Sociology of law

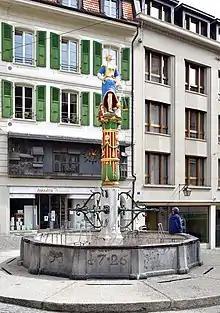
Fountain de la Justice which features the attributes of jurisprudence and justice. Switzerland.

The sociology of law, legal sociology, or law and society, is often described as a sub-discipline of sociology or an interdisciplinary approach within legal studies. Some see sociology of law as belonging "necessarily" to the field of sociology, but others tend to consider it a field of research caught up between the disciplines of law and sociology. Still others regard it as neither a subdiscipline of sociology nor a branch of legal studies but as a field of research on its own right within the broader social science tradition. Accordingly, it may be described without reference to mainstream sociology as "the systematic, theoretically grounded, empirical study of law as a set of social practices or as an aspect or field of social experience". It has been seen as treating law and justice as fundamental institutions of the basic structure of society mediating "between political and economic interests, between culture and the normative order of society, establishing and maintaining interdependence, and constituting themselves as sources of consensus, coercion and social control".